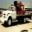
Label: truck